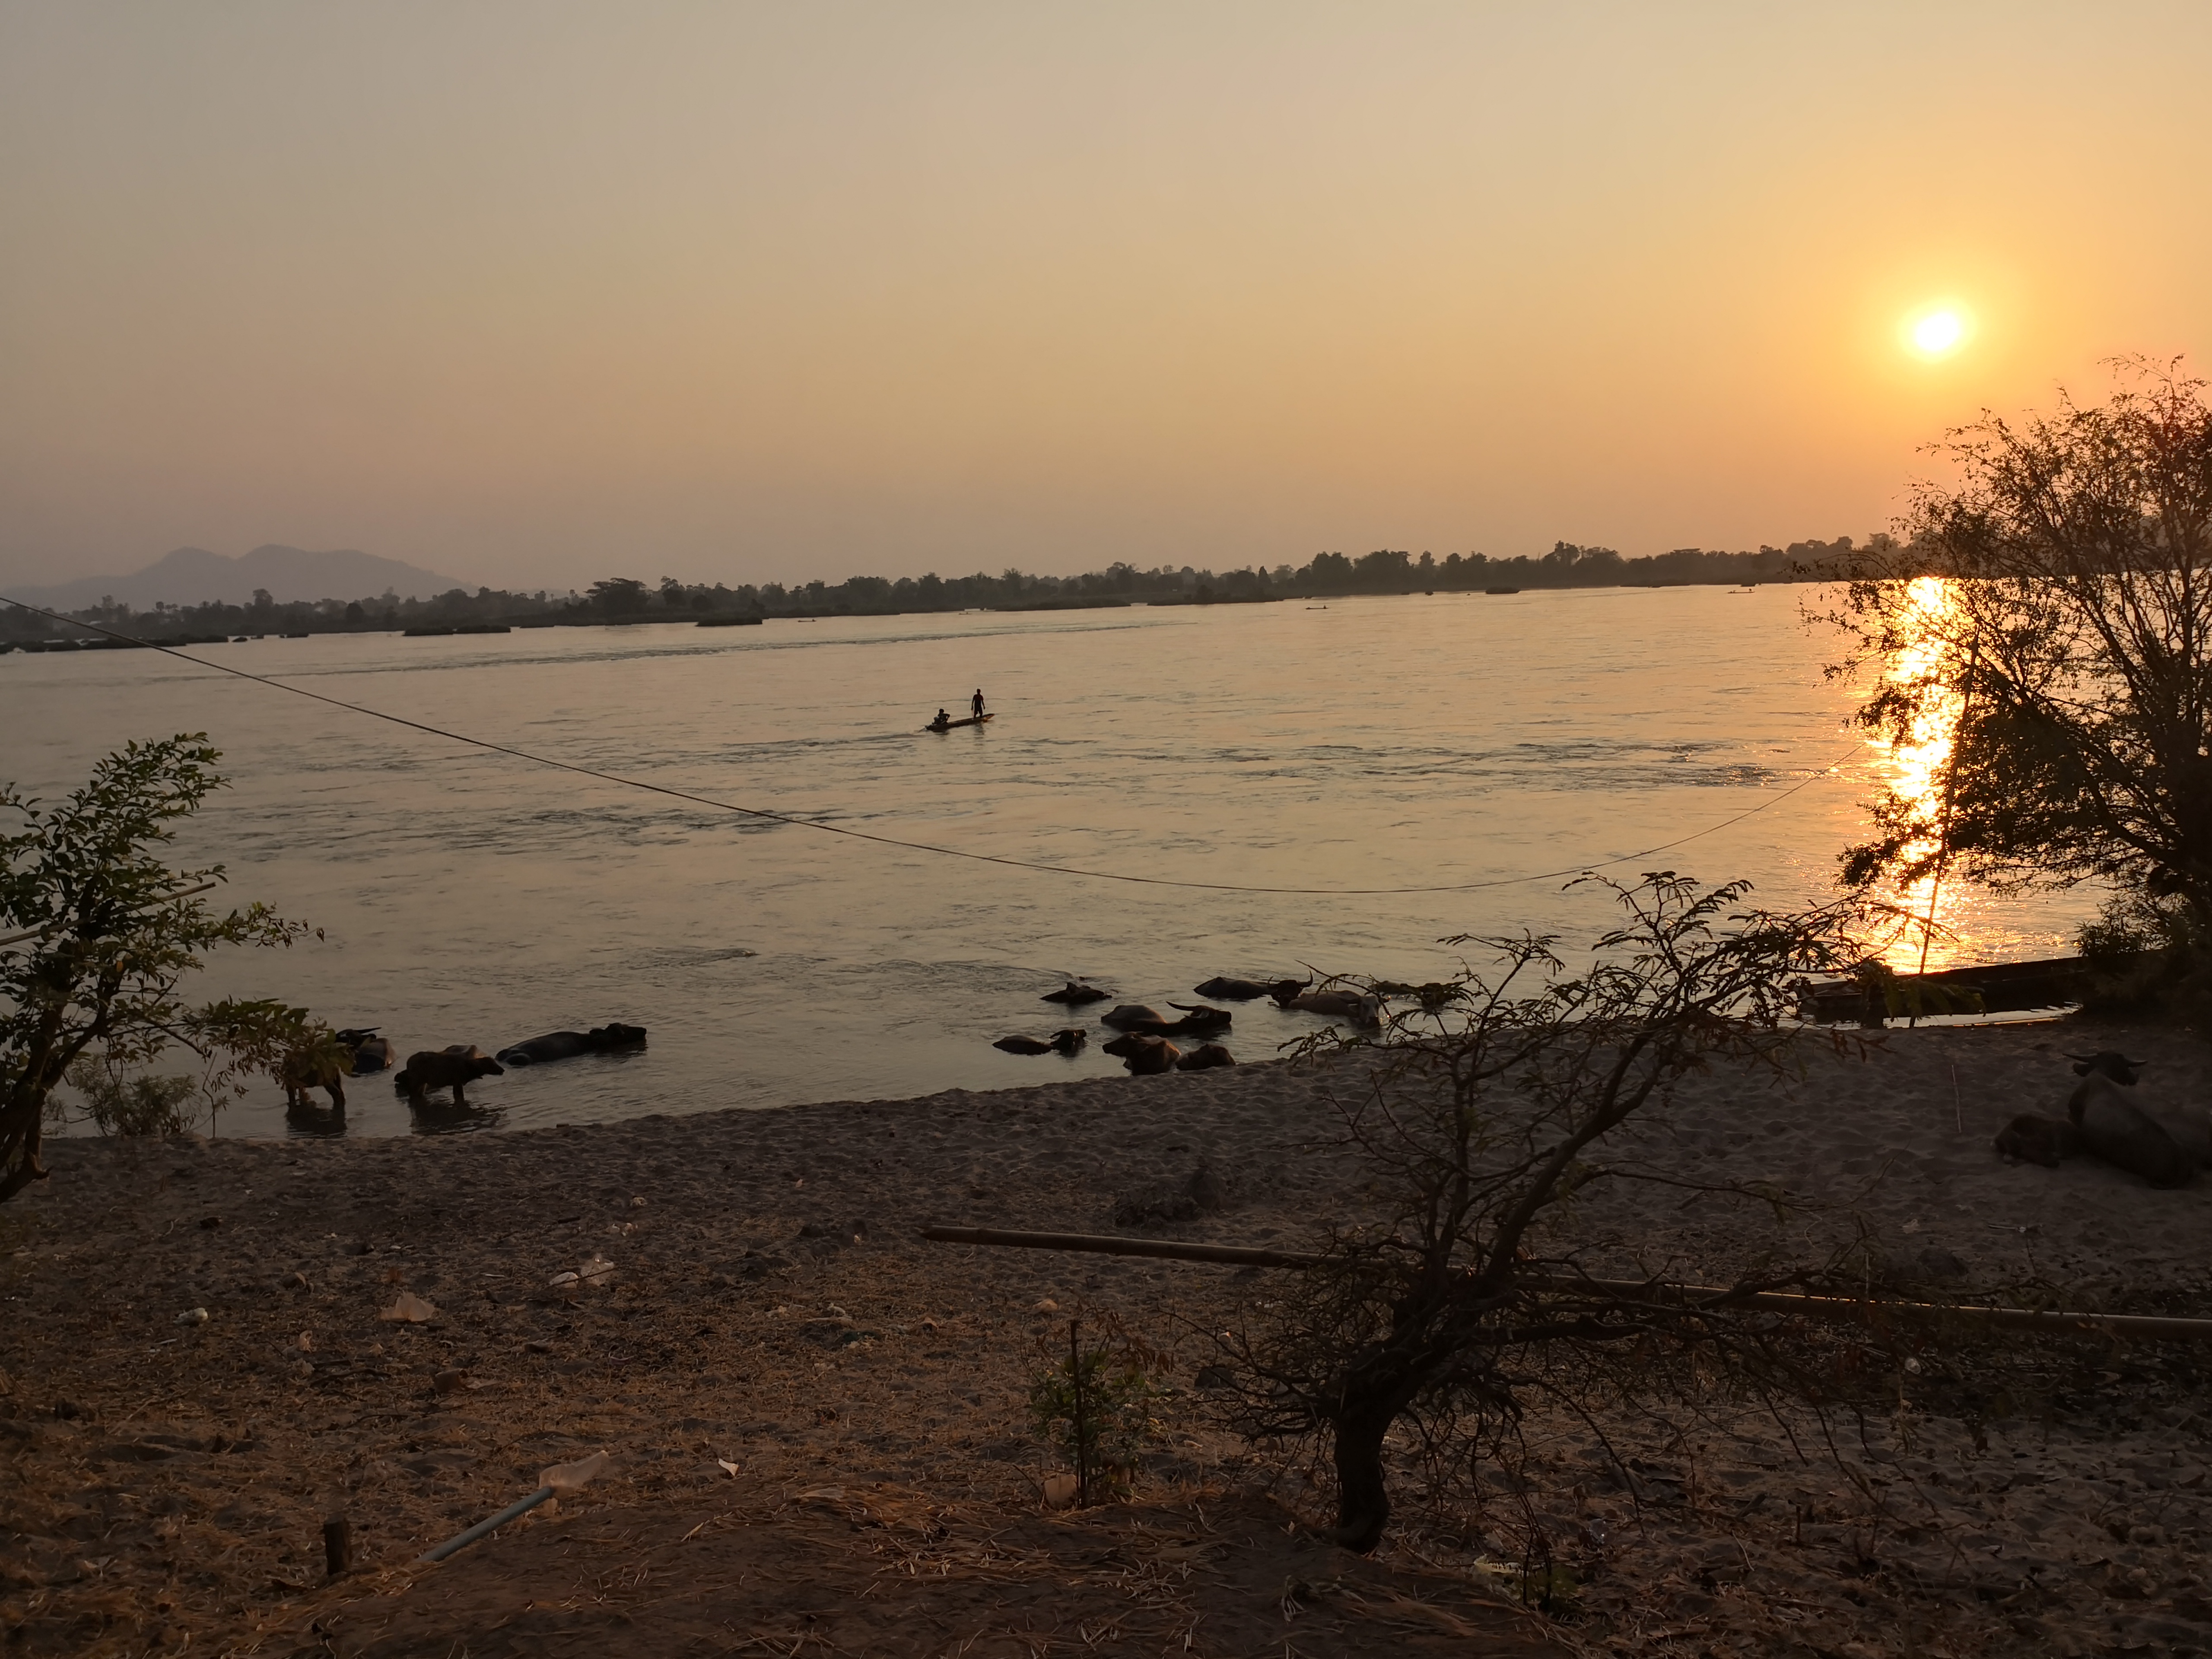
khong, river, sky, body of water, water, horizon, sunset, water resources, morning, evening, sun, natural landscape, tree, bank, sunrise, shore, calm, dusk, atmospheric phenomenon, waterway, afterglow, sunlight, lake, sea, loch, cloud, landscape, reflection, reservoir, branch, ocean, floodplain, coast, inlet, dawn, wetland, astronomical object, channel